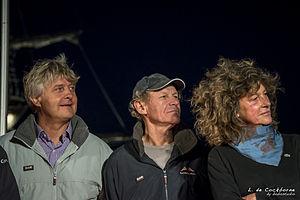
Les anciens vainqueurs de la Route du Rhum Laurent Bourgnon, Philippe Poupon et Florence Arthaud.